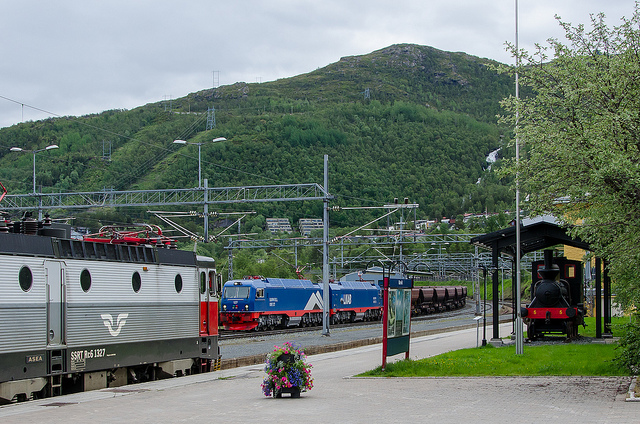
a blue and red train and some green hills

A train is riding along the tracks in front of a mountain.

A train that is going by some grass.

a train station stop with multiple trains and a flower planter

A floral arrangement on the sidewalk next a train and railroad tracks.